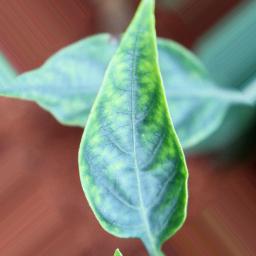
Label: nutritional